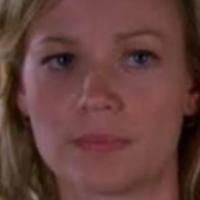
Age group: age 21-30